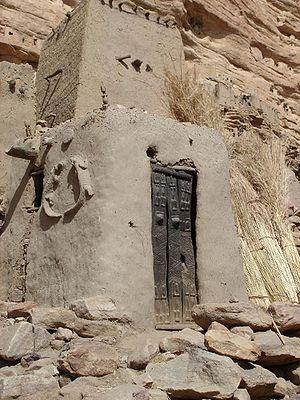
Le culte du Binou, totémisme dogon est l'un des aspects de la religion des dogons, basée sur le culte des ancêtres. Cet animisme prend en effet quatre formes :